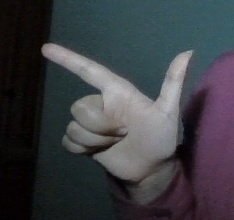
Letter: yaa